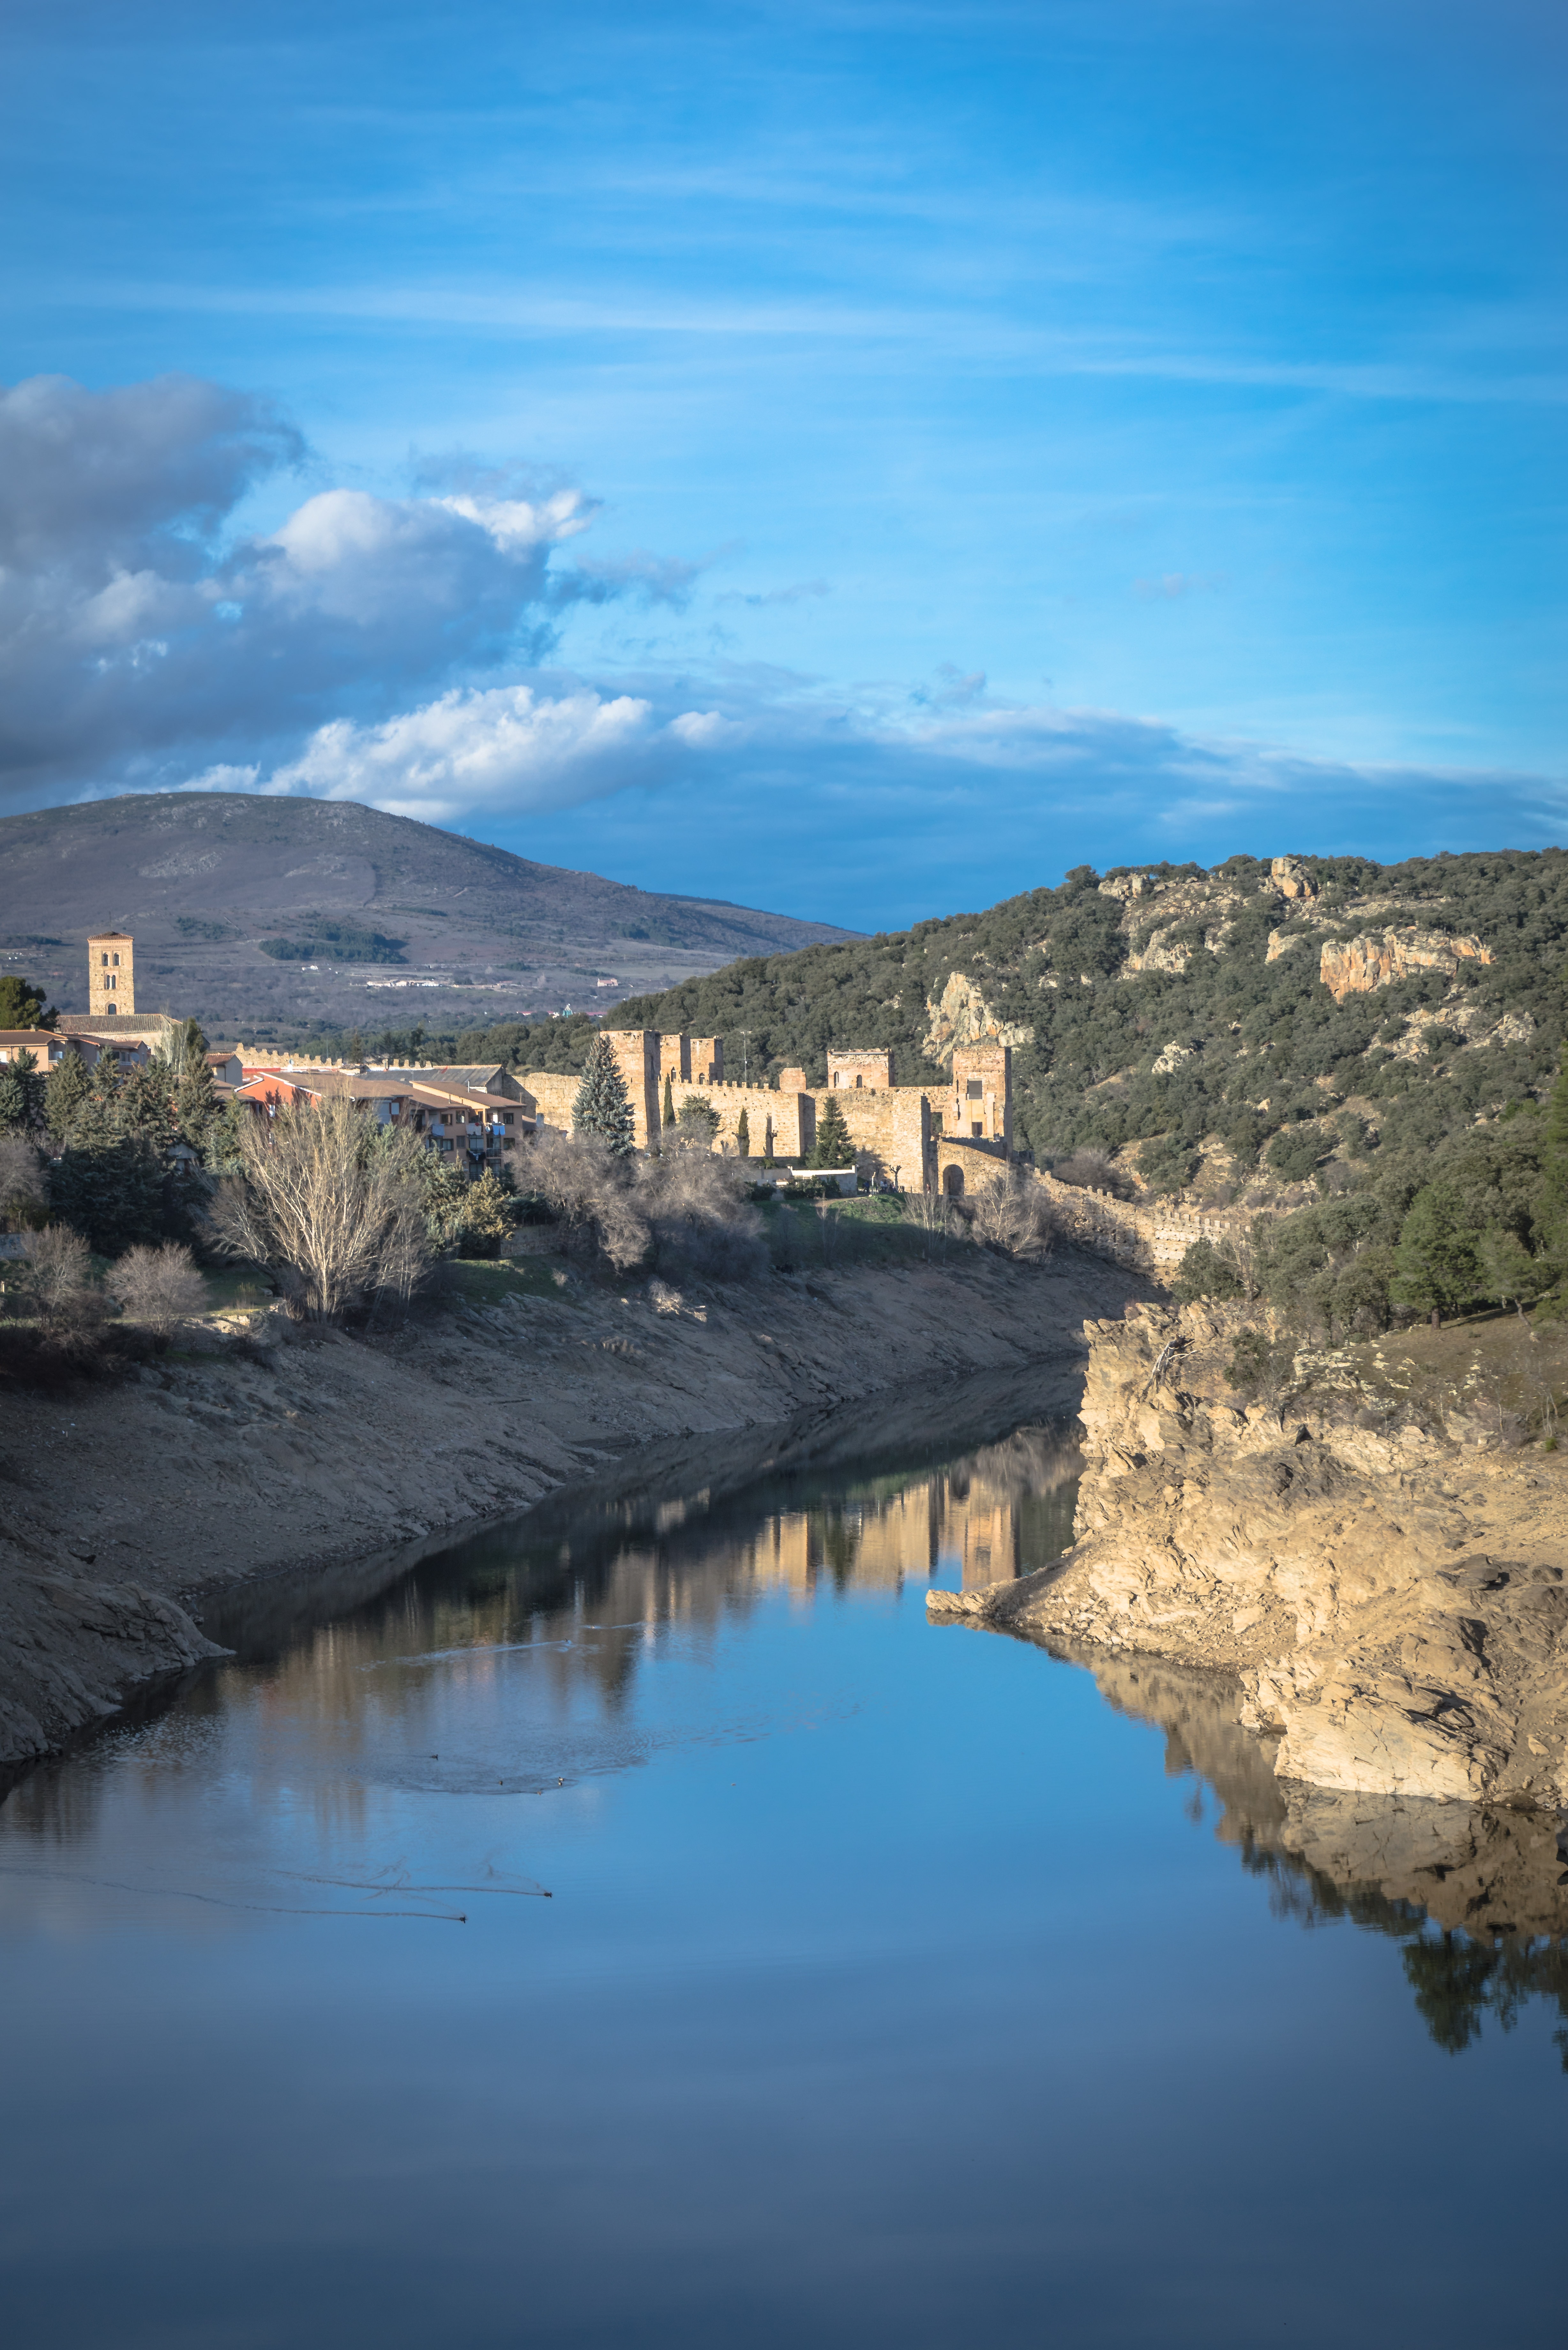
landscape, sea, water, nature, mountain, cloud, sky, field, morning, hill, lake, dawn, river, mountain range, dusk, pine, green, reflection, reservoir, body of water, weed, trees, clouds, sierra, mount, wallpaper, loch, soledad, landform, ecological, aerial photography, mountainous landforms